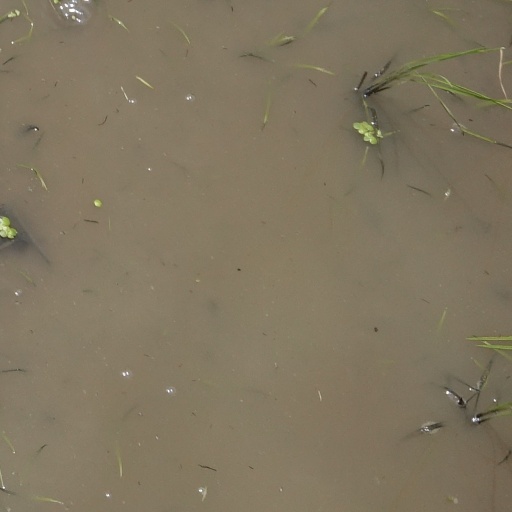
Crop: rice